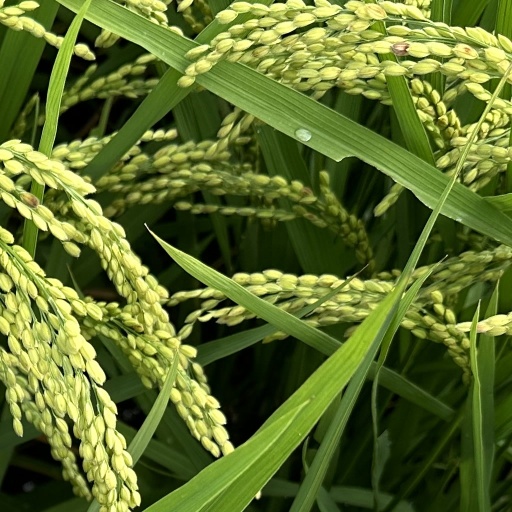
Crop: rice